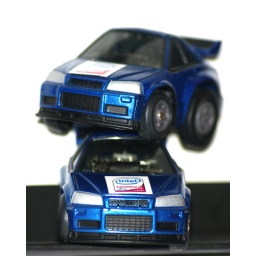
One car cross over another one~